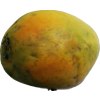
Label: papaya